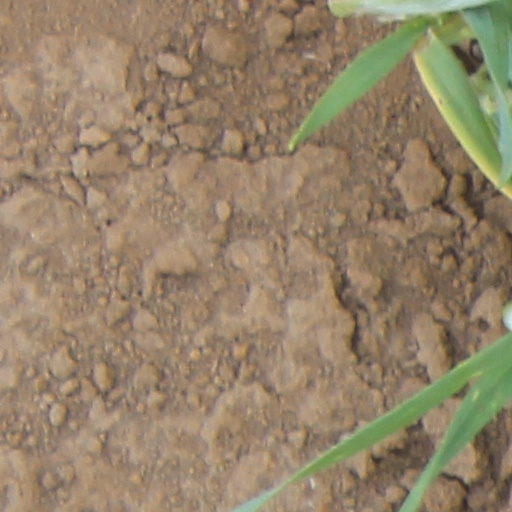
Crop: wheat